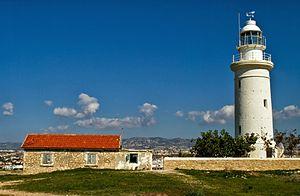
Le phare de Paphos est un phare actif situé sur la pointe de Paphos dans le District de Paphos dans le sud de l'île de Chypre.